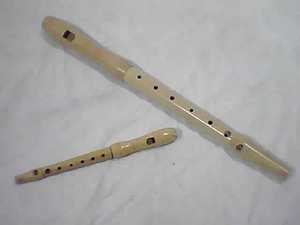
Flutes